Castlemaine Art Museum

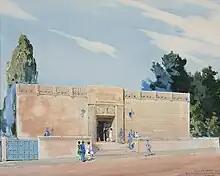
Harold Herbert, "Castlemaine Art Gallery and Museum", 1931

Since 17 November 1983 Castlemaine Art Museum is classified by The National Trust (revised 3 August 1998), which notes its significance as;